If Not That One, Then This One

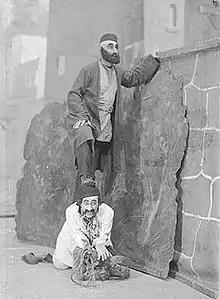
Mashadi Ibad climbs on Hambal to climb over the wall. Azerbaijan State Opera and Ballet Theatre, 1928

If Not That One, Then This One, also known as Mashadi Ibad is a 1910 Azerbaijani operetta in four acts written by composer Uzeyir Hajibeyov. The comedy reflects social and everyday life relations in prerevolution Azerbaijan. It is the composer's second work written in this genre, and is considered a national classic alongside the same composer's "Arshin mal alan".